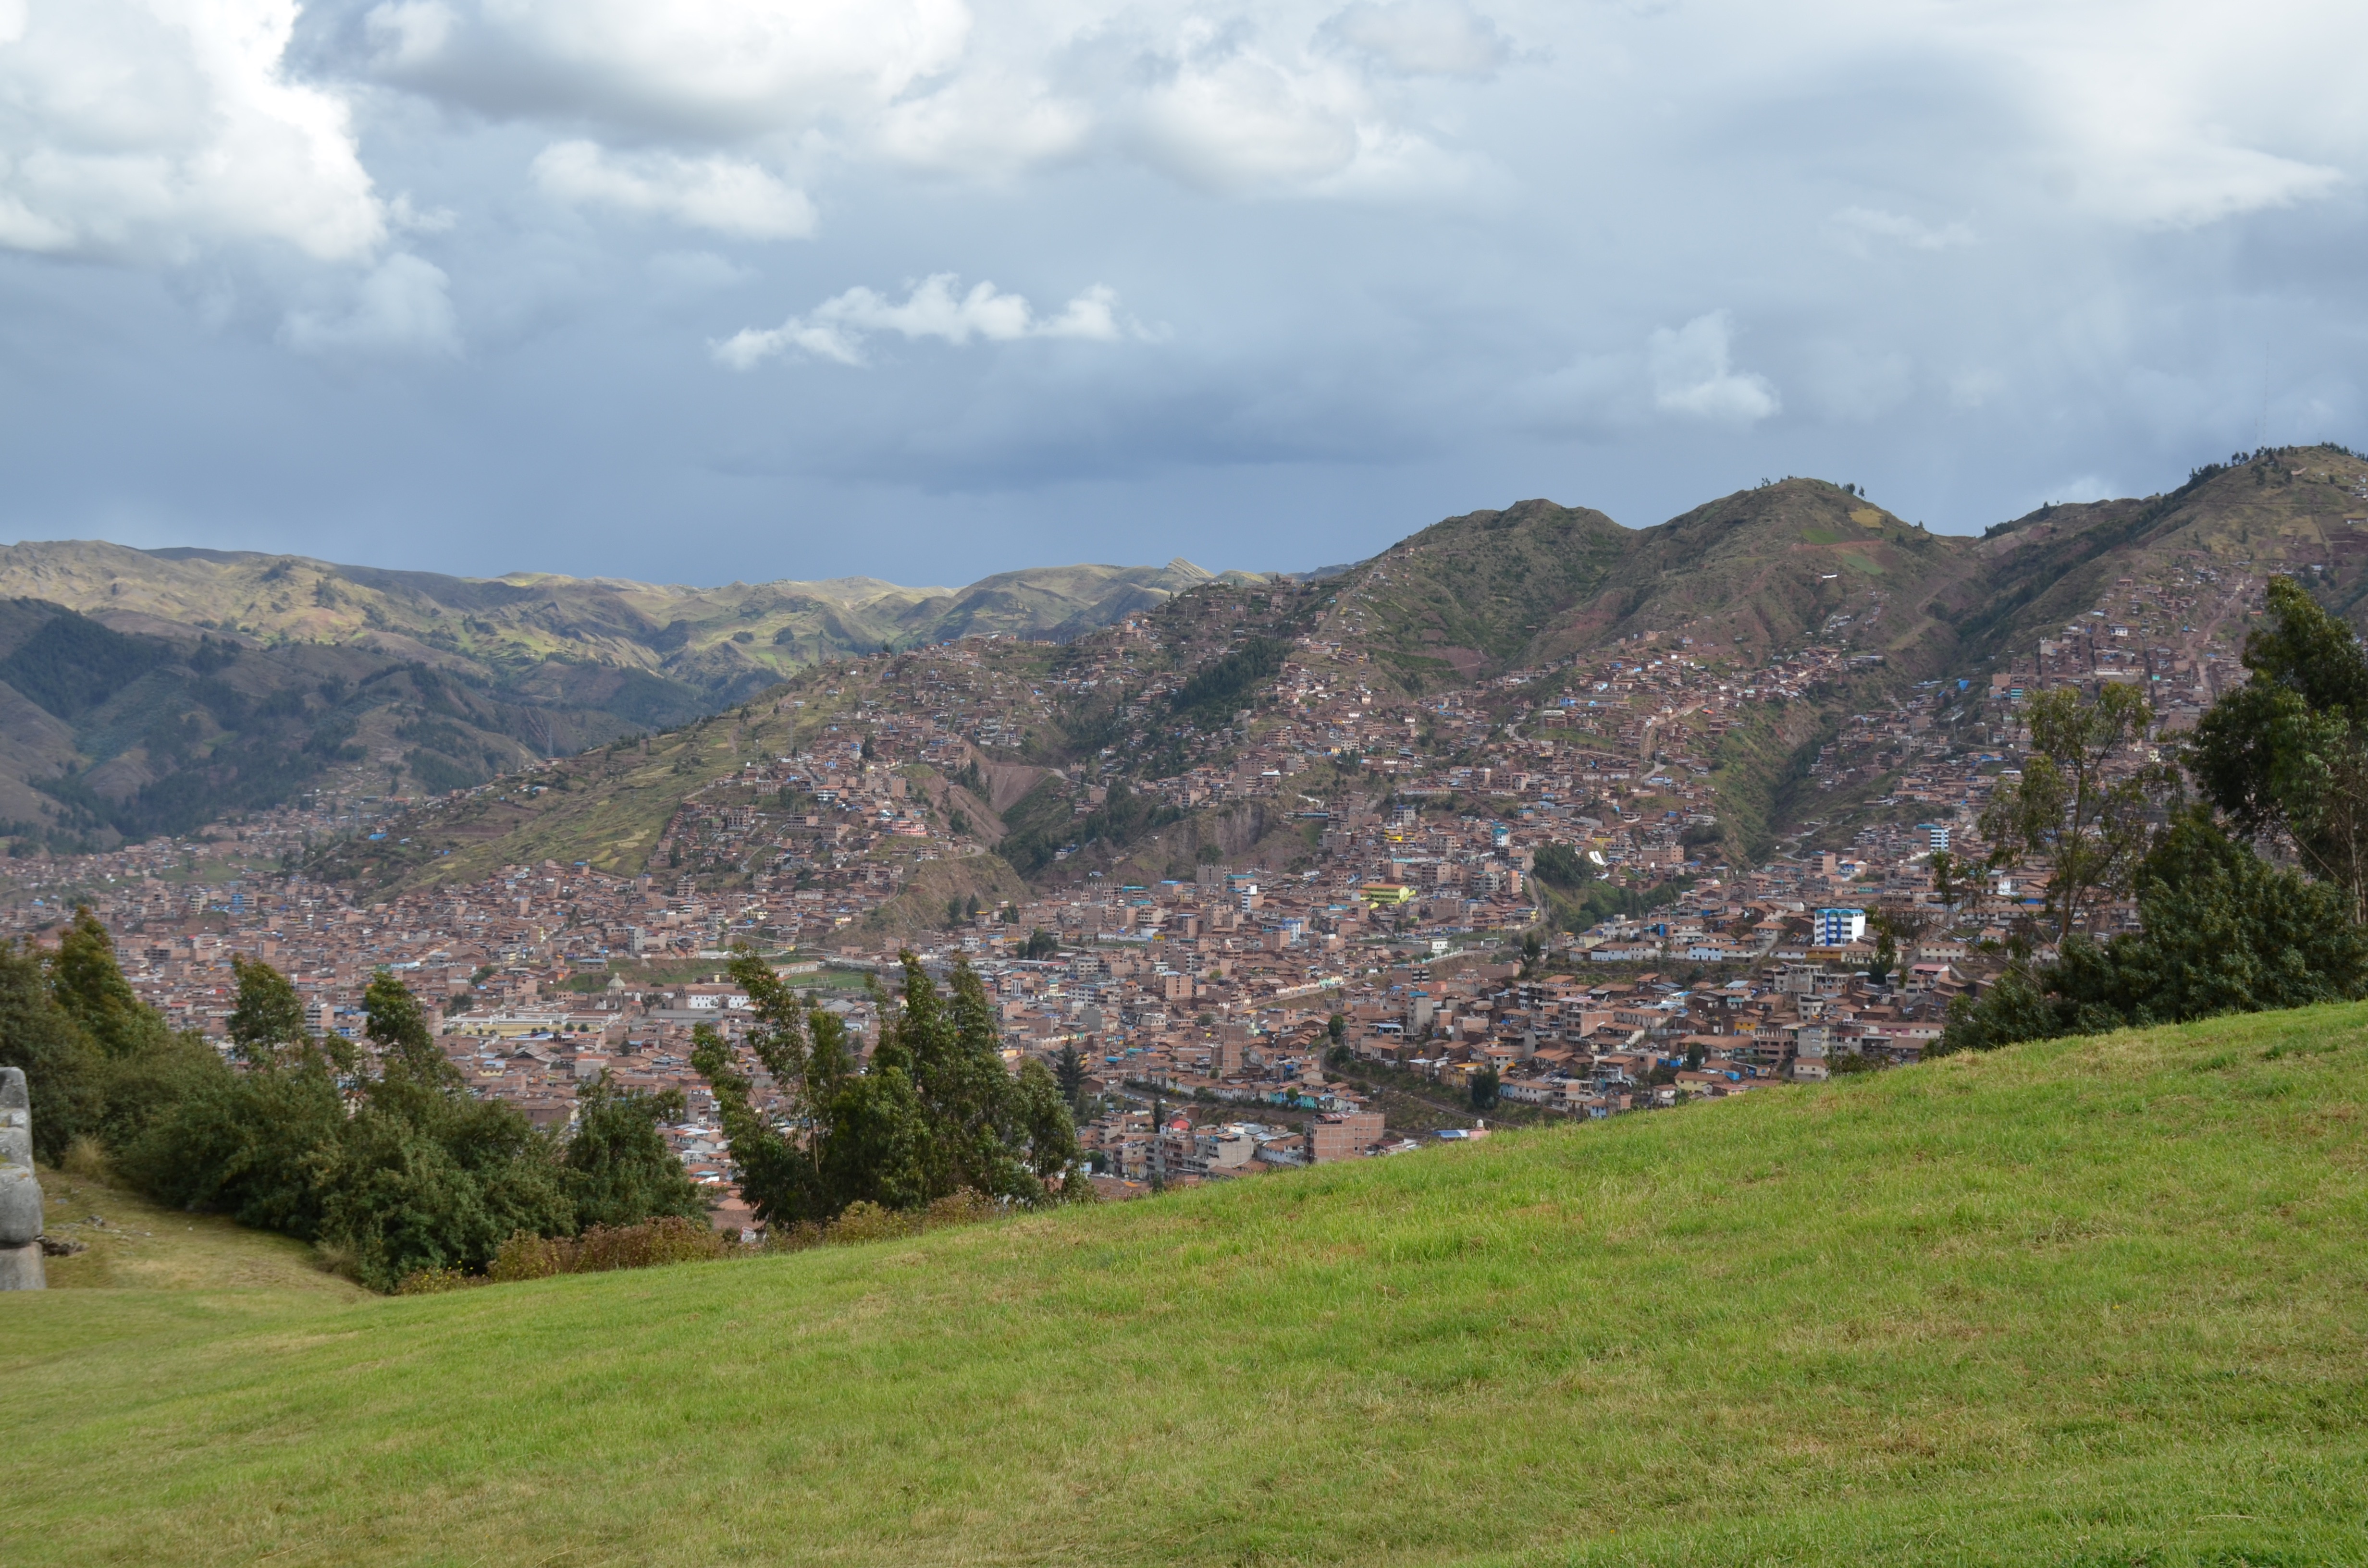
nature, mountainous landforms, highland, mountain, hill, sky, natural landscape, hill station, fell, wilderness, valley, mountain range, grass, rural area, cloud, grassland, tree, landscape, pasture, ridge, meadow, terrain, land lot, plateau, national park, mount scenery, plain, village, massif, lake district, vacation, house, tourism